Stawell Gift

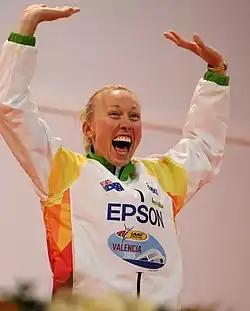
2000 Winner: Tamsyn Lewis

The Stawell Gift is Australia's oldest and richest short-distance running race. It is the main event in an annual carnival held on Easter weekend by the Stawell Athletic Club, with the main race finals on the holiday Monday, at Central Park, Stawell in the Grampian Mountains district of western Victoria. the carnival encompasses events for both men and women of all ages and abilities, across distances from 70 to 3,200 metres.